Solar power in Arizona

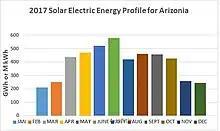
2017 AZ Solar Energy Generation Profile

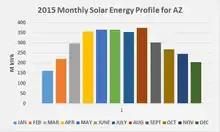
2015 Monthly Solar Profile for AZ

Beginning with the 2014 data year, Energy Information Administration has estimated distributed solar photovoltaic generation and distributed solar photovoltaic capacity. These non-utility scale estimates project that, Arizona generated the following additional solar energy.